Monocotyledon

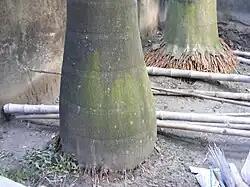
"Roystonea regia" palm (Arecales) stems showing anomalous secondary growth in monocots, with characteristic fibrous roots

Monocots have a distinctive arrangement of vascular tissue known as an atactostele in which the vascular tissue is scattered rather than arranged in concentric rings. Collenchyma is absent in monocot stems, roots and leaves. Many monocots are herbaceous and do not have the ability to increase the width of a stem (secondary growth) via the same kind of vascular cambium found in non-monocot woody plants. However, some monocots do have secondary growth; because this does not arise from a single vascular cambium producing xylem inwards and phloem outwards, it is termed "anomalous secondary growth". Examples of large monocots which either exhibit secondary growth, or can reach large sizes without it, are palms (Arecaceae), screwpines (Pandanaceae), bananas (Musaceae), "Yucca", "Aloe", "Dracaena", and "Cordyline".